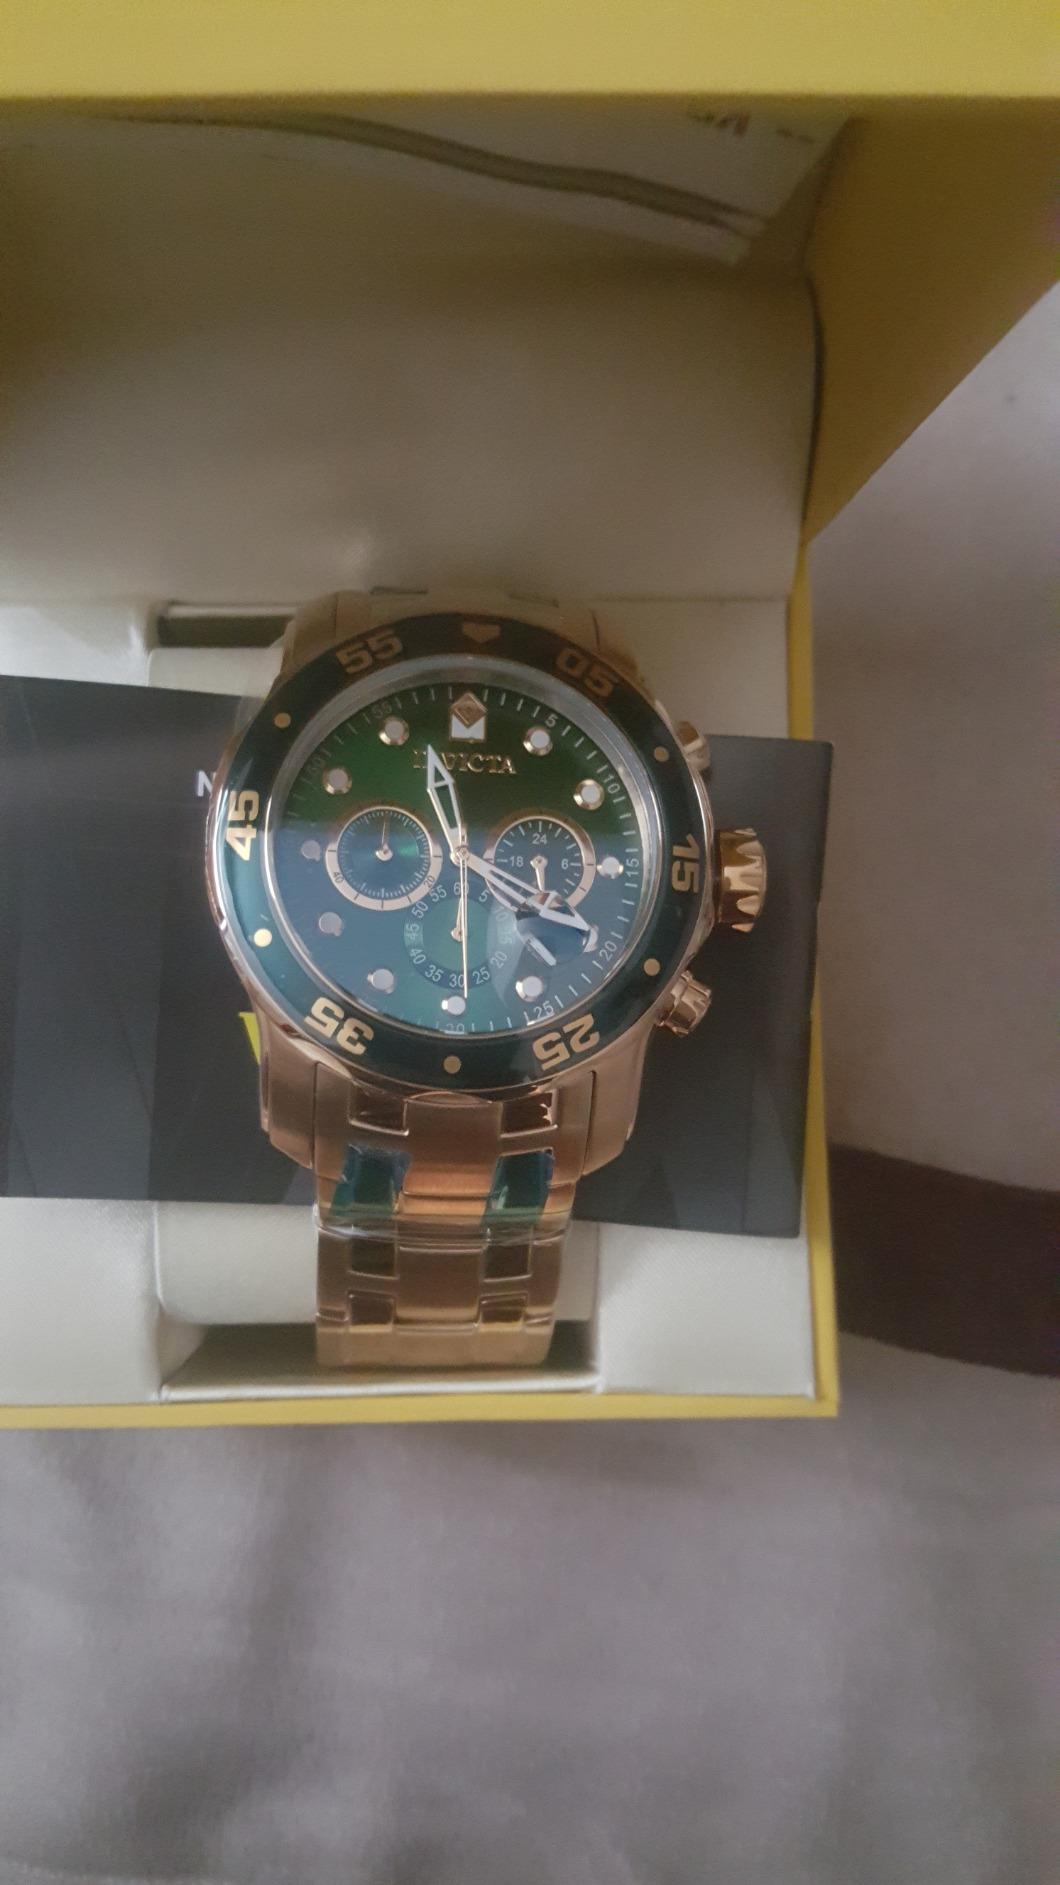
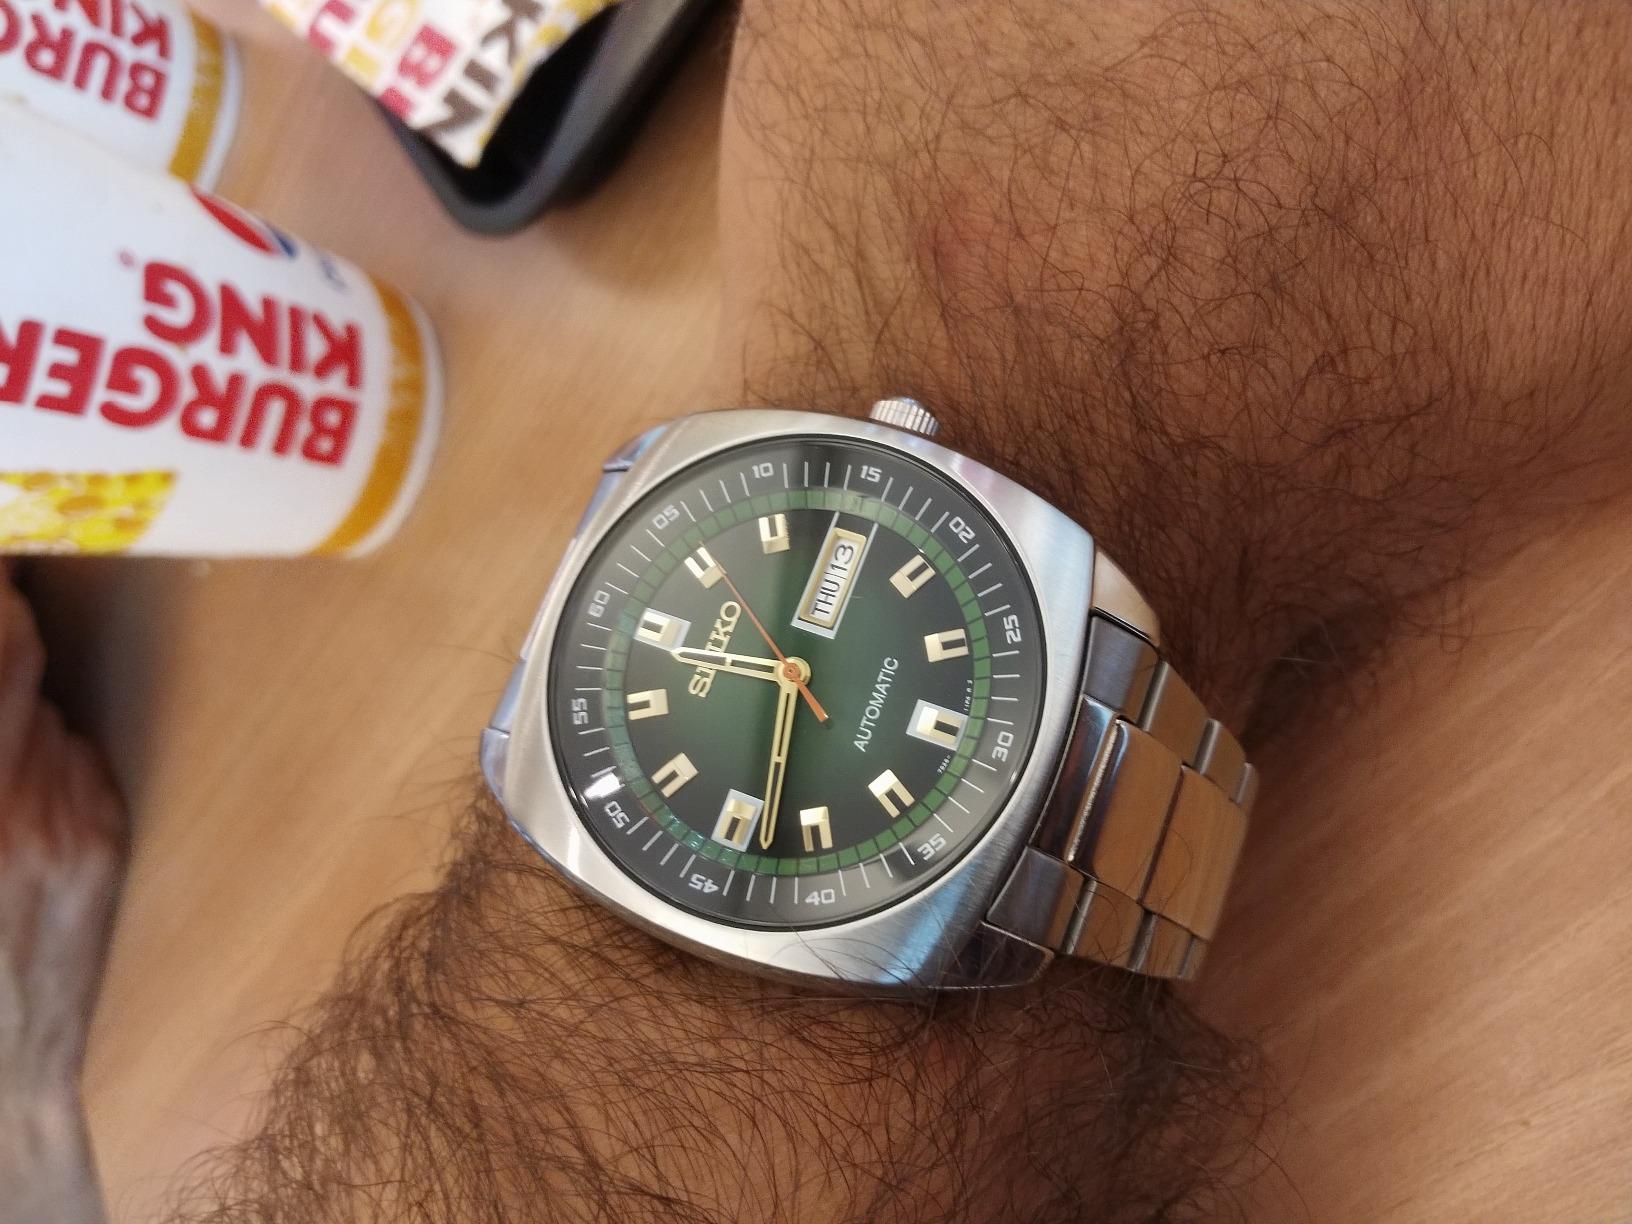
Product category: accessories_watch
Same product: no